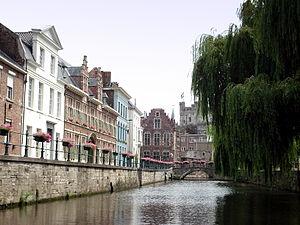
Canal de la Lieve à Gand. A gauche, quai des Augustins (nl. Augustijnenkaai), au fond le pont de la Lieve (Lievebrug), à droite, quai de la Lieve (Lievekaai, peu visible). Au loin: donjon du Château des Comtes. A gauche de celui-ci: flèche du beffroi (surmonté de son dragon).
La Lieve est un canal qui reliait autrefois Gand à la mer du Nord en passant par la ville de Damme.